Belo Horizonte

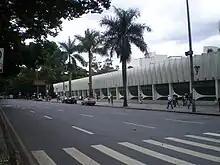
Palace of Arts Museum

Belo Horizonte features a number of museums including the Mineiro Museum, the Abílio Barreto Historic Museum, Arts and Workmanship Museum, a Natural History Museum and the UFMG Botanic Gardens, a telephone museum, the Pampulha Art Museum, the Professor Taylor Gramke Mineralogy Museum, and the UFMG Conservatory. The puppet theatre group Giramundo was established here in 1970, and continues to maintain a puppetry museum hosting a collection of their creations.